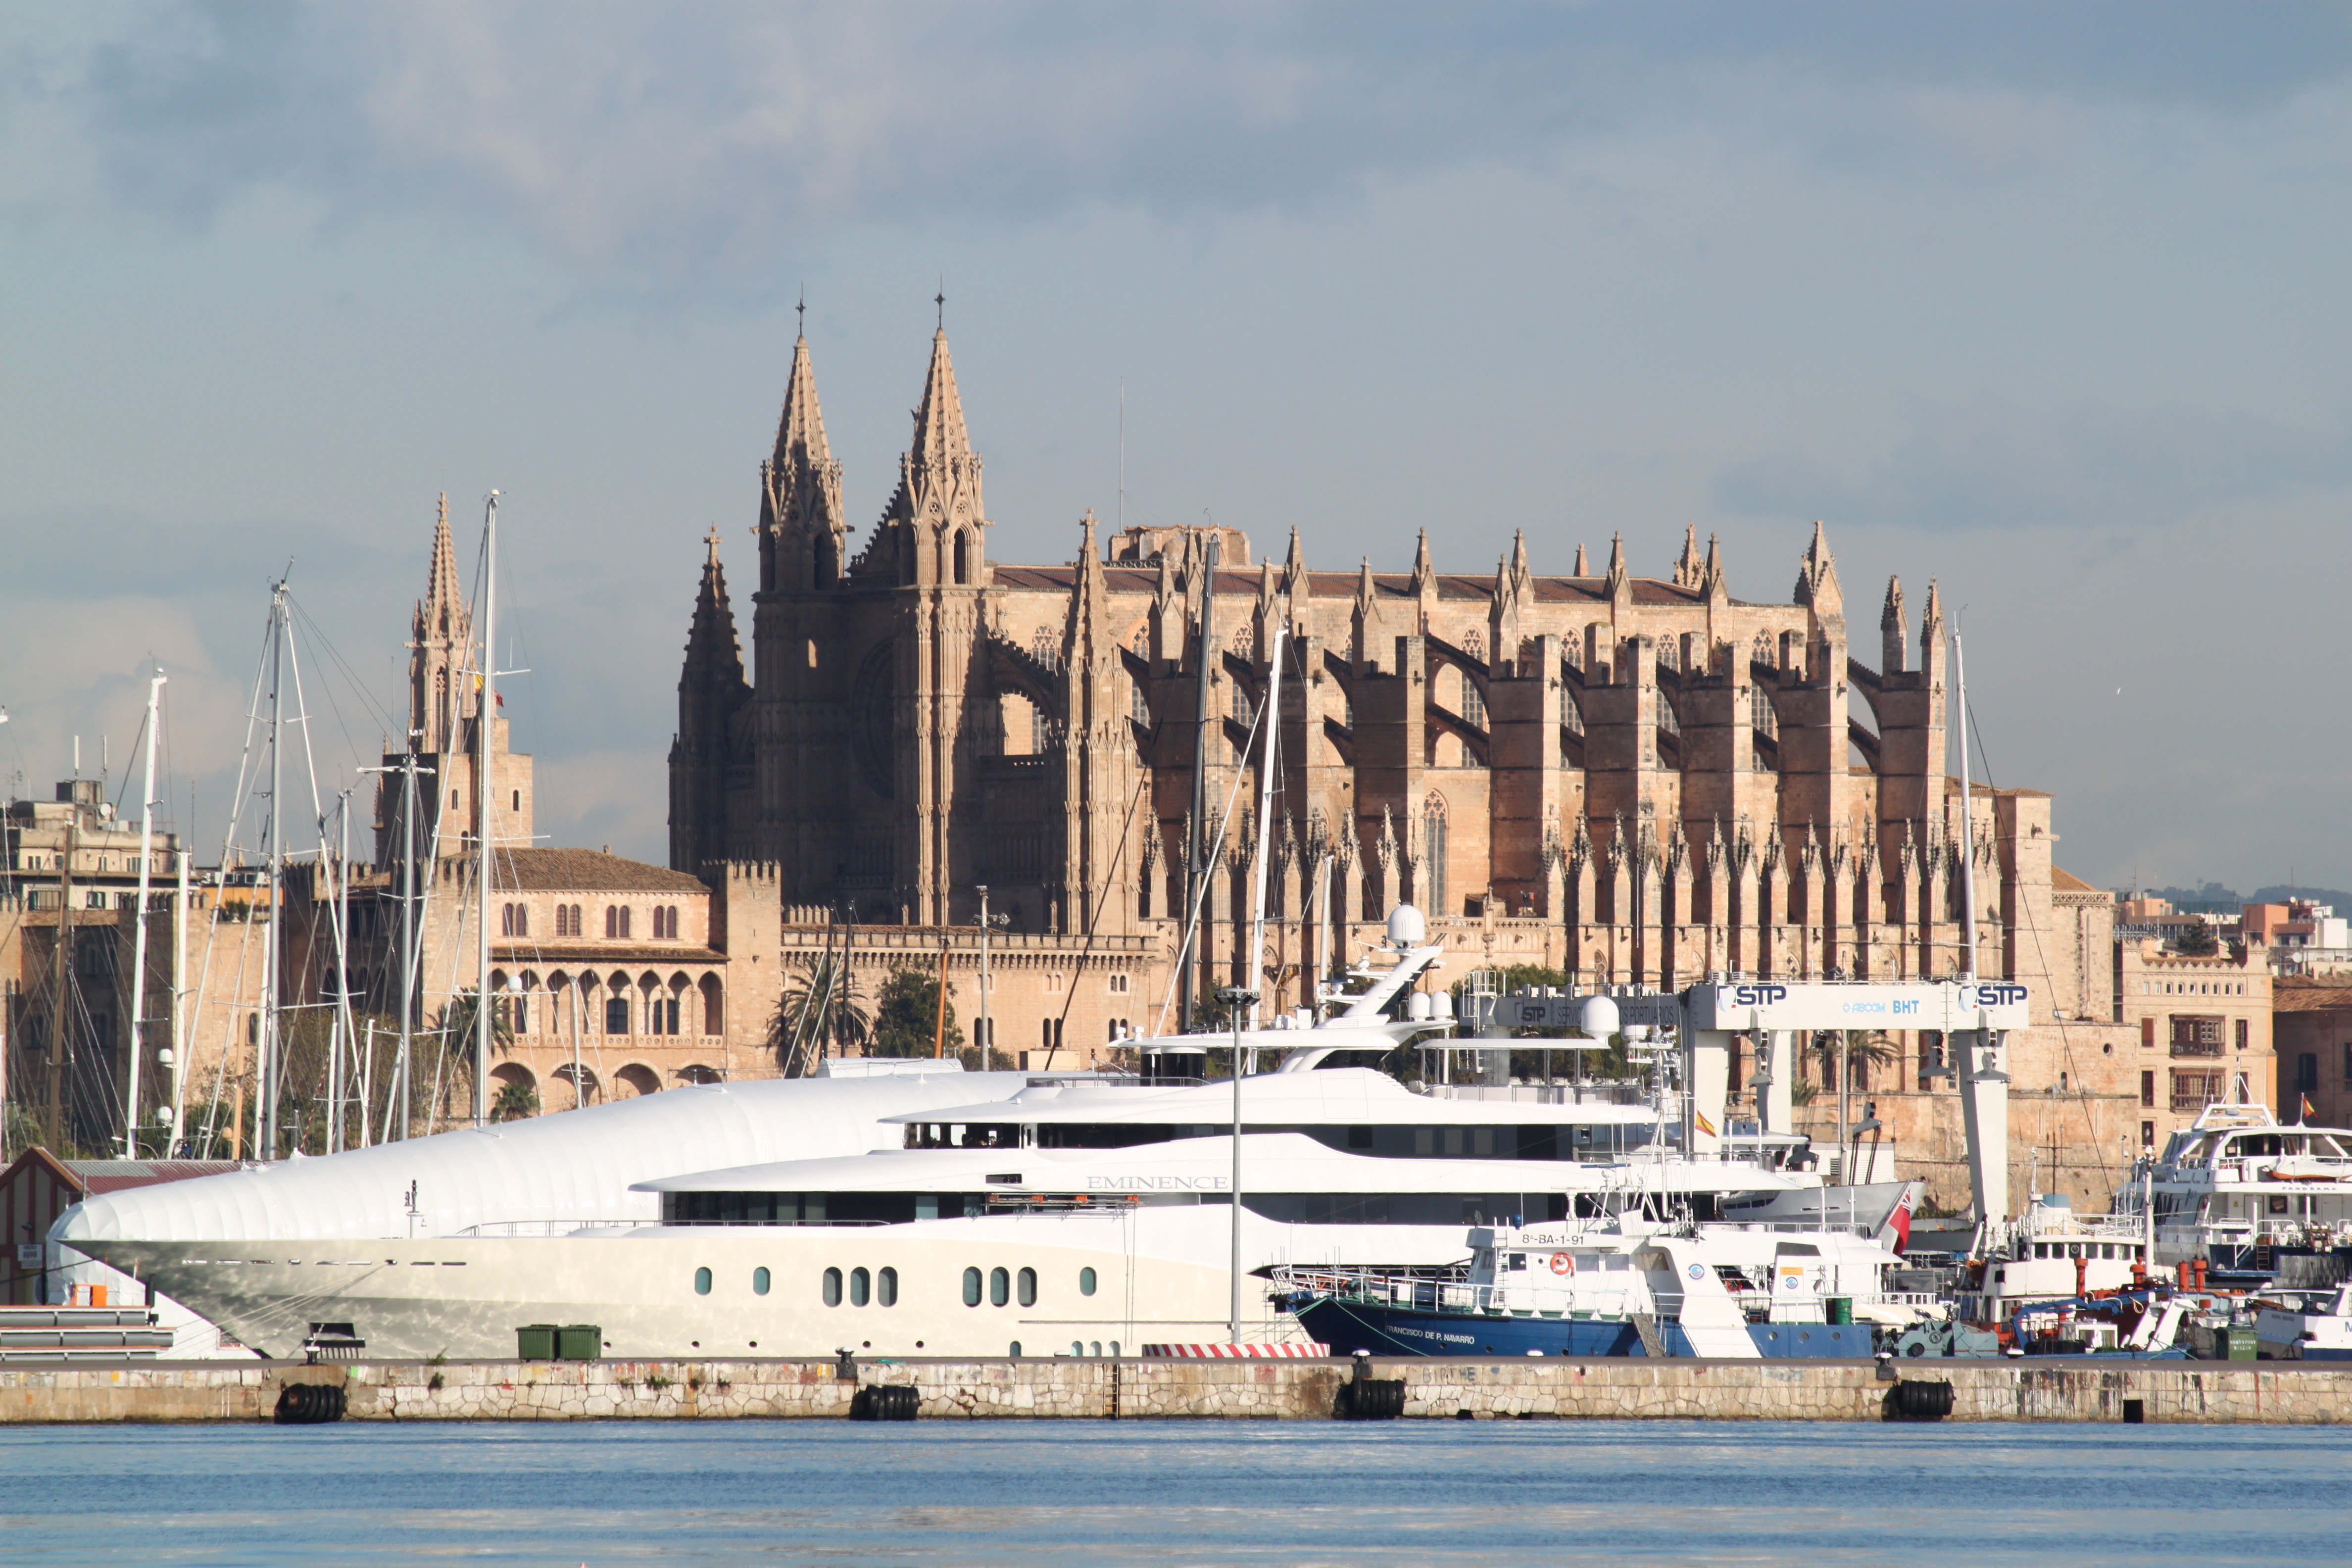
sea, coast, water, architecture, boat, city, ship, cityscape, travel, boot, mediterranean, vehicle, yacht, weather, holiday, landmark, harbor, church, cathedral, marina, port, waterway, ferry, spain, holidays, boats, ships, mallorca, shipping, watercraft, yachts, palma, investors, passenger ship, balearic islands, palma de mallorca